Henry Fox Talbot

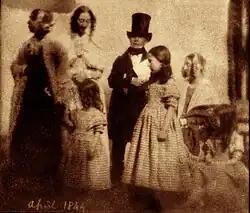
Moore stands centre in a photograph by William Henry Fox Talbot dated April 1844

In 1844, Talbot helped set up an establishment in Russell Terrace (now Baker Street), Reading, for mass-producing salted paper prints from his calotype negatives. The Reading Establishment, as it was known, also offered services to the public, making prints from others' negatives, copying artwork and documents, and taking portraits at its studio. The enterprise was not a success.